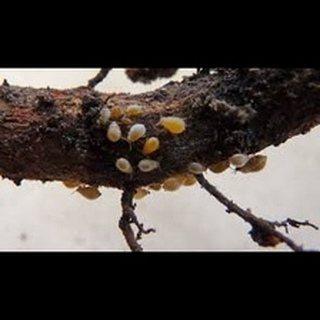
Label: wheat_aphid